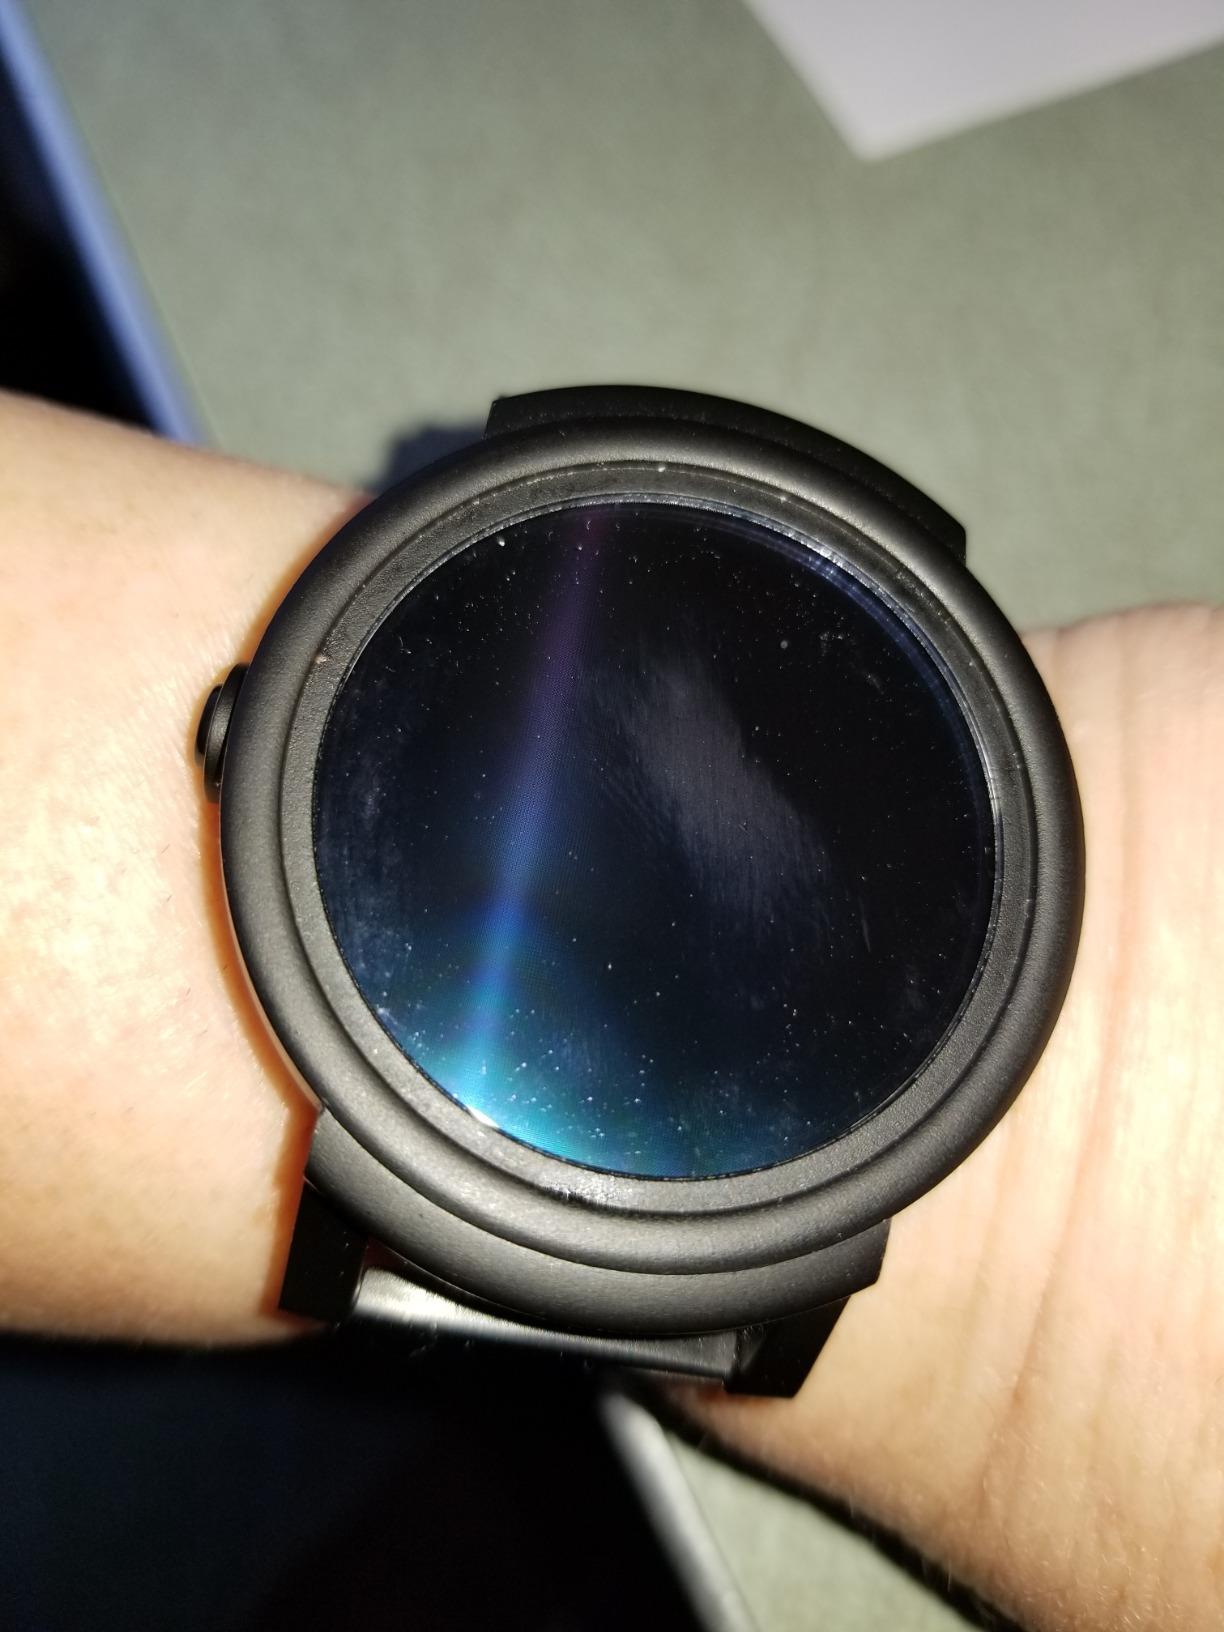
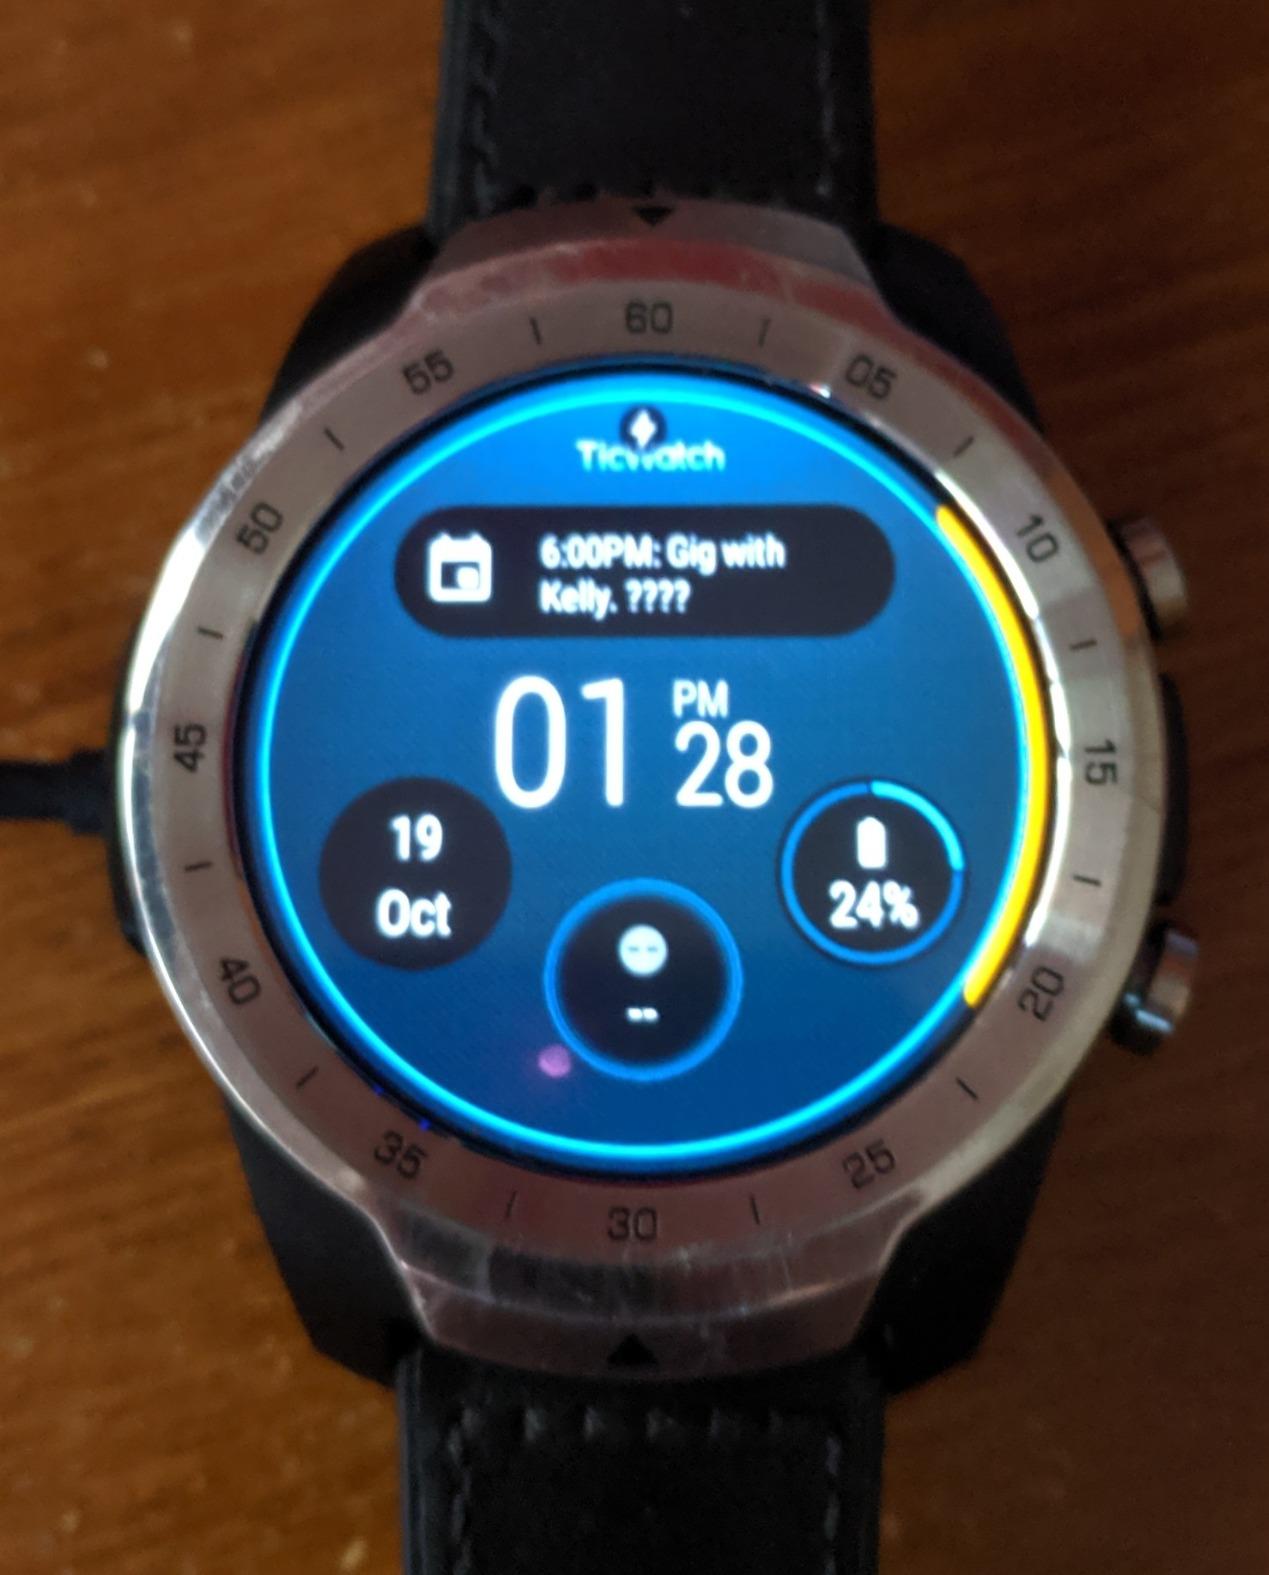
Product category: smartwatch
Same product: no